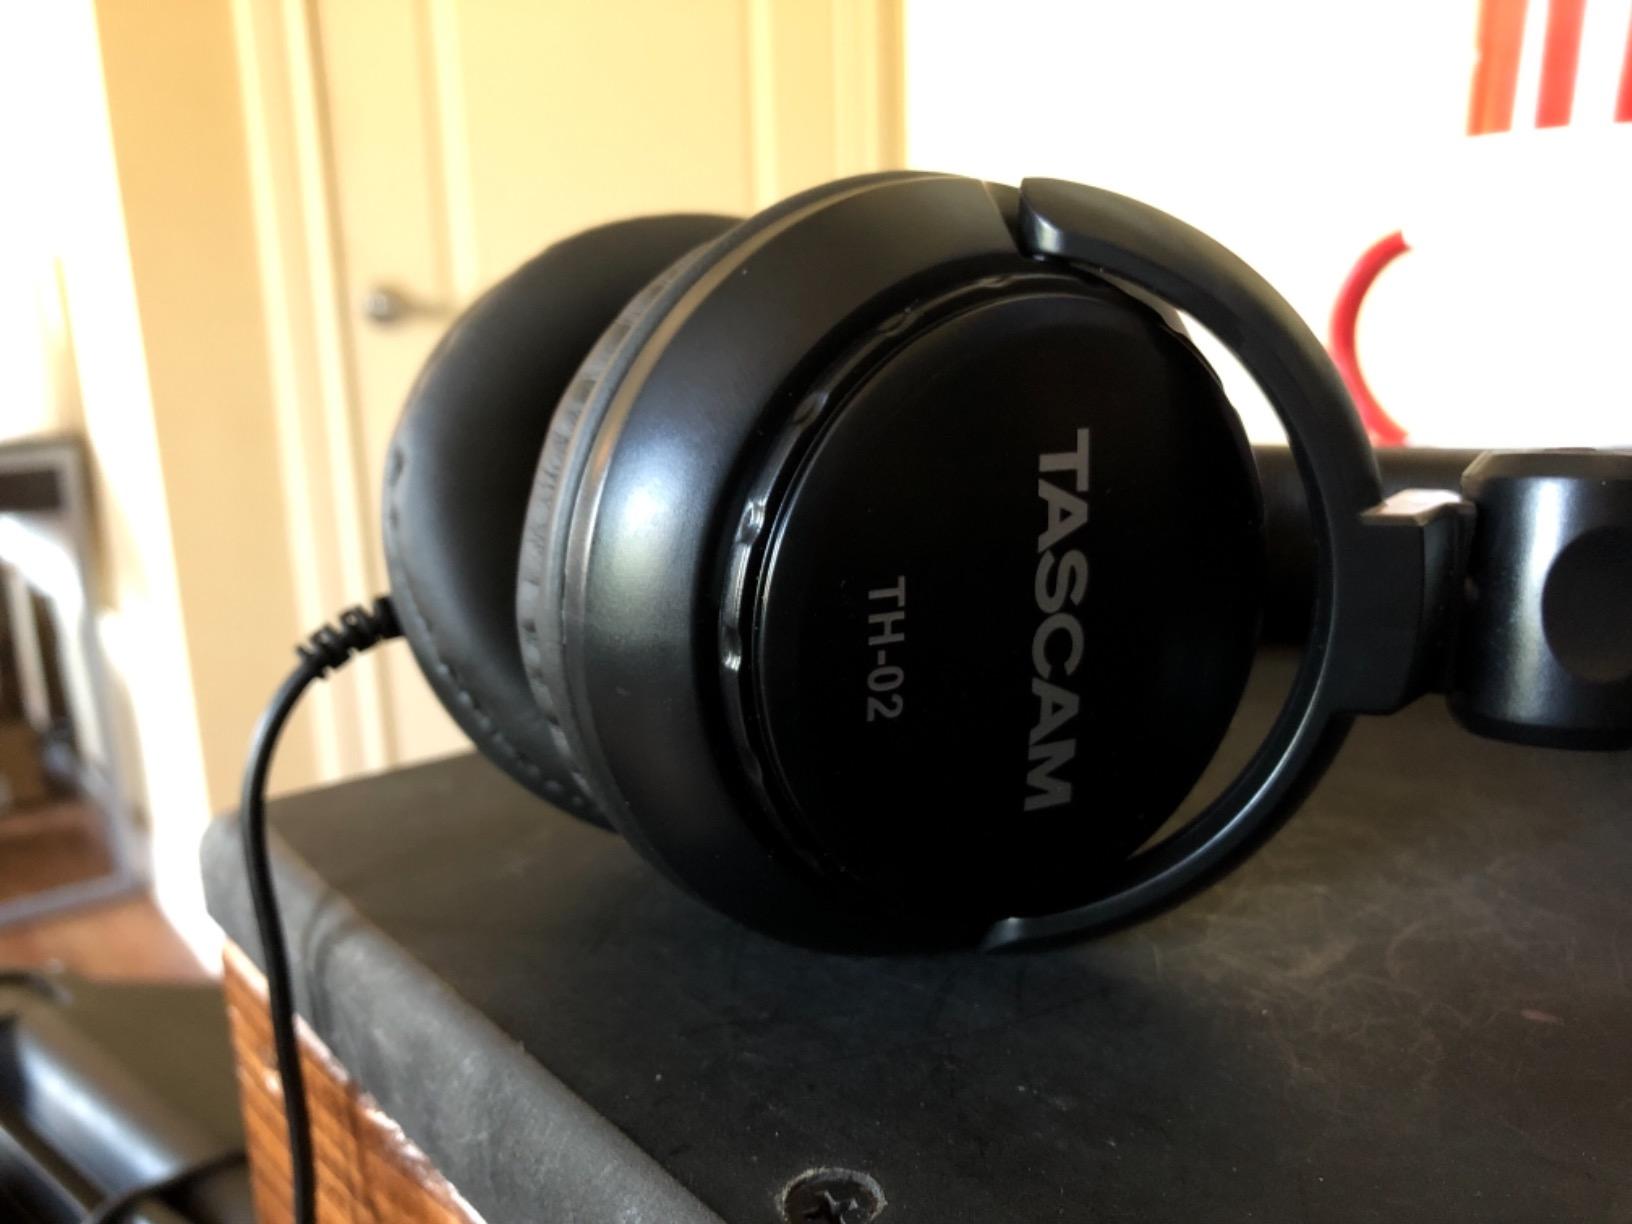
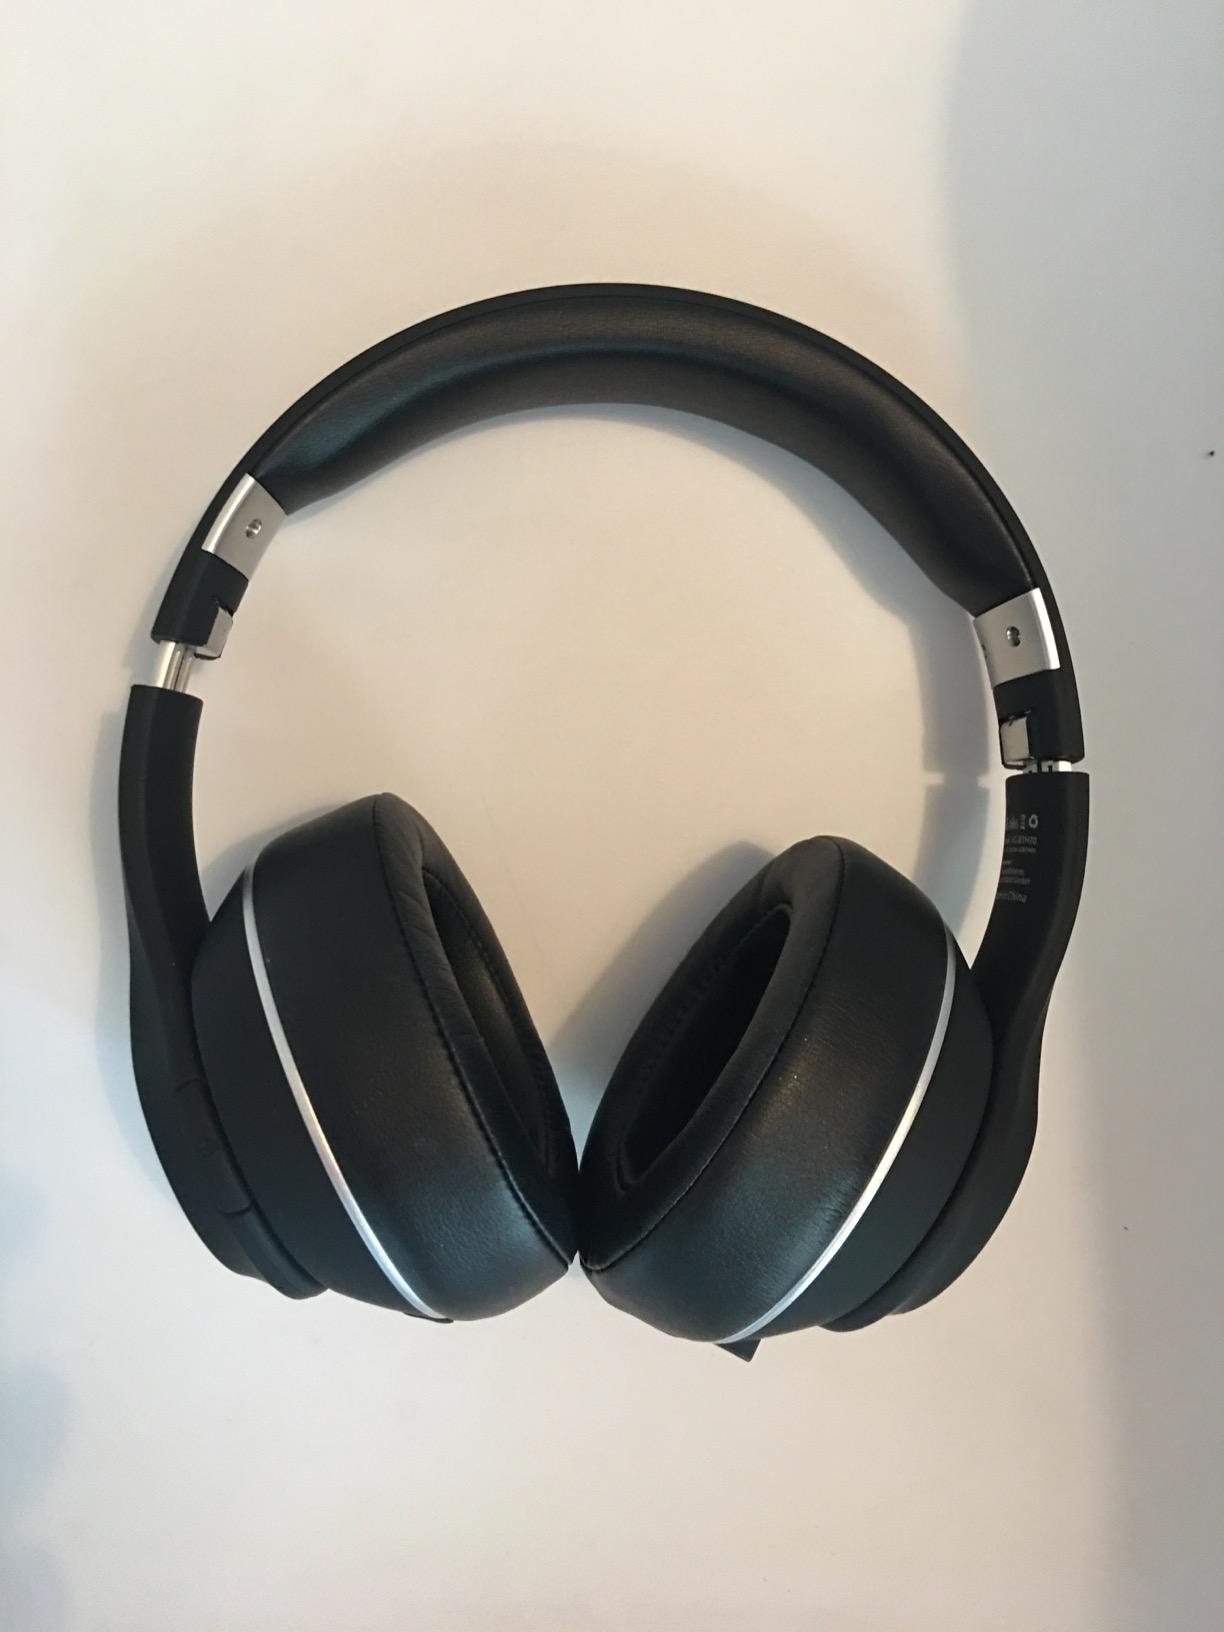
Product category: headphones
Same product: no